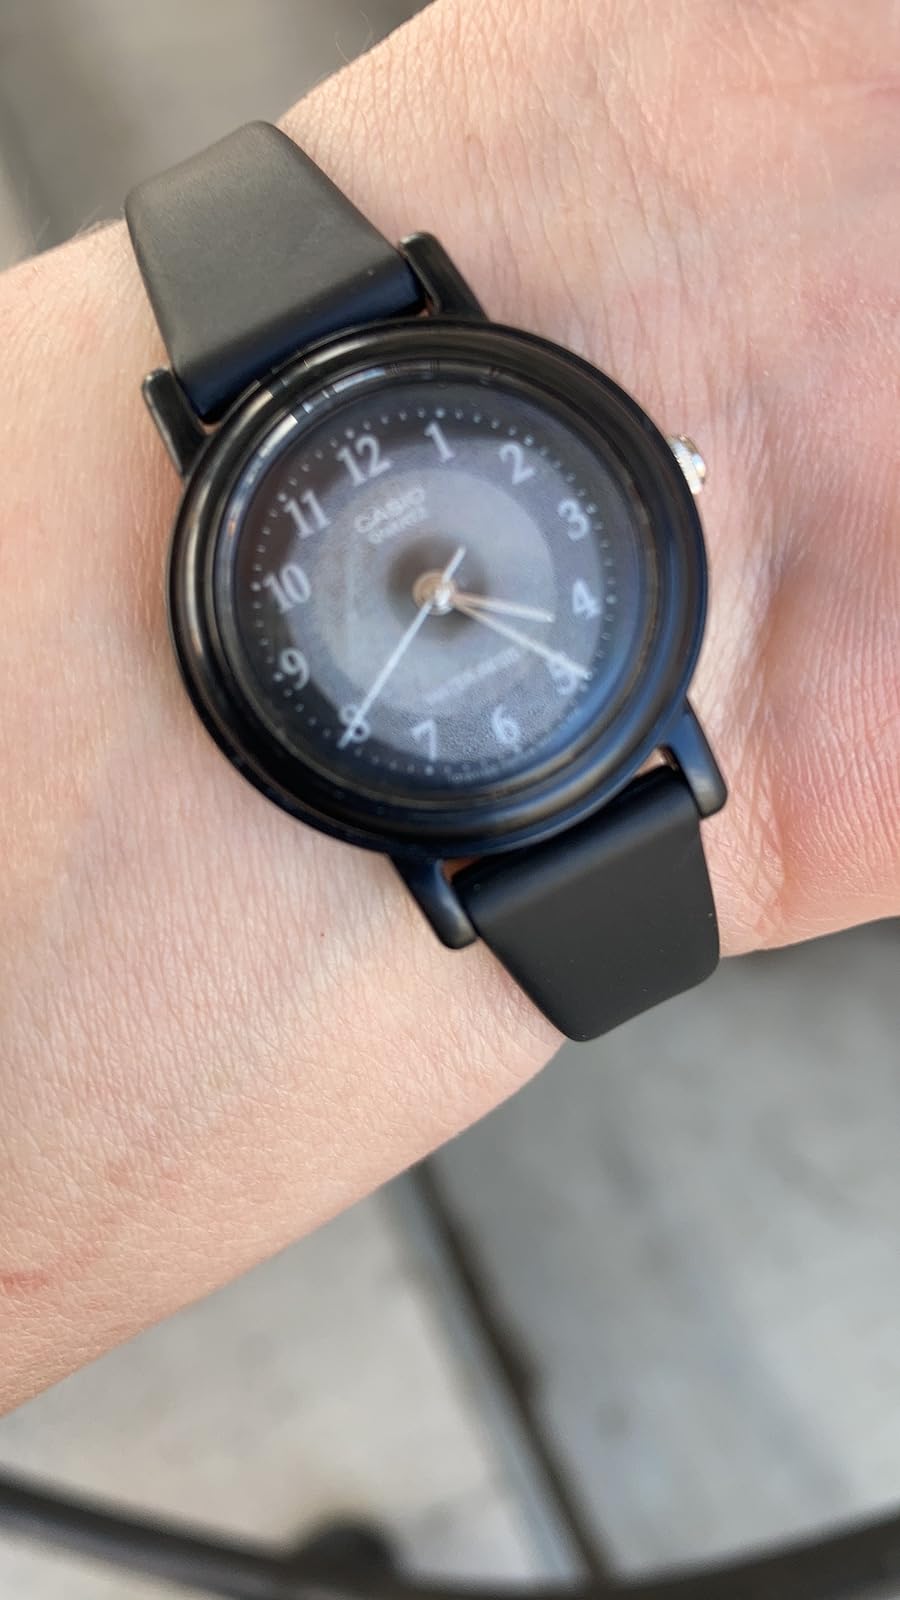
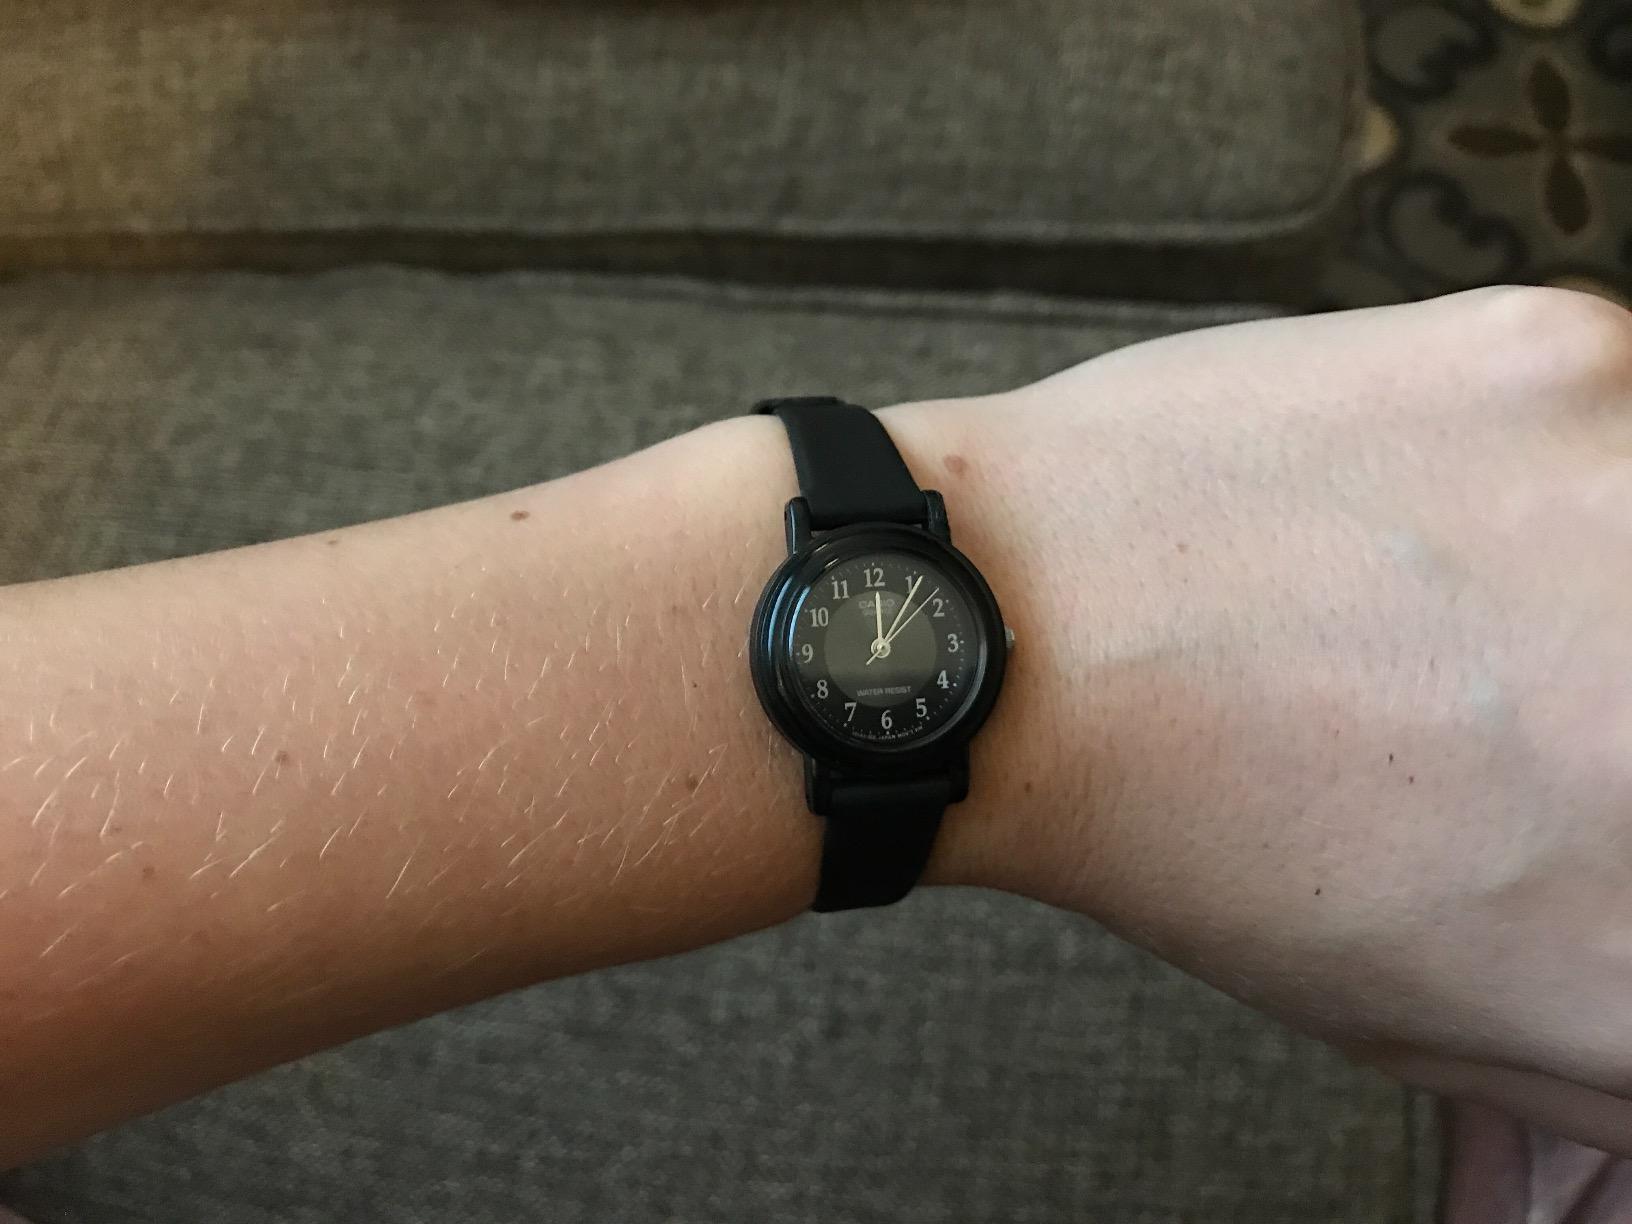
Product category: accessories_watch
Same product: yes